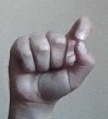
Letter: fa